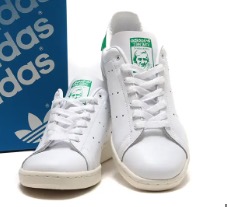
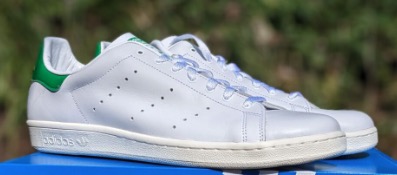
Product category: misc
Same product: yes